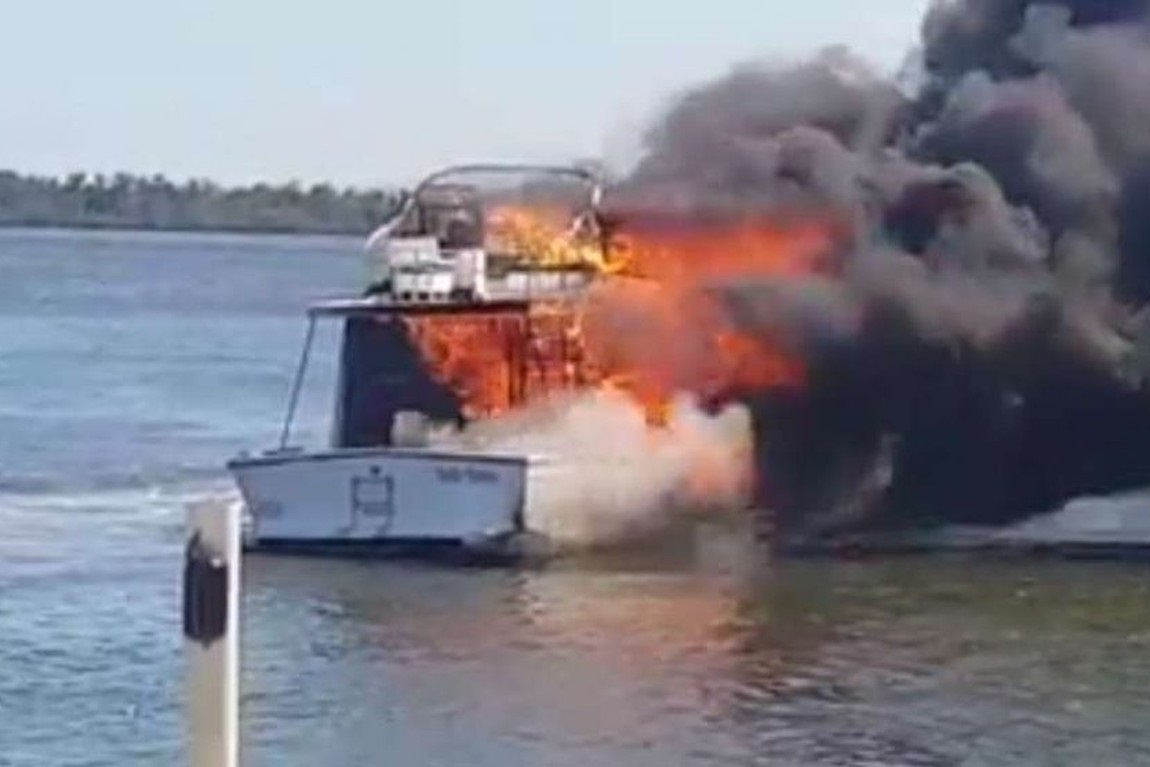
Fire: yes
Smoke: yes